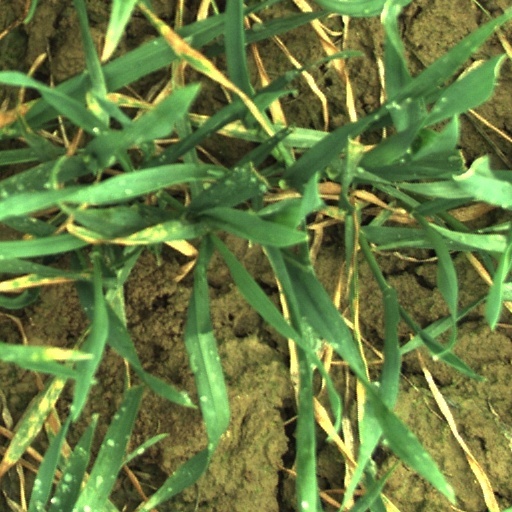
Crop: wheat